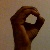
The image shows a hand gesture representing the letter 'O' in Indian Sign Language.